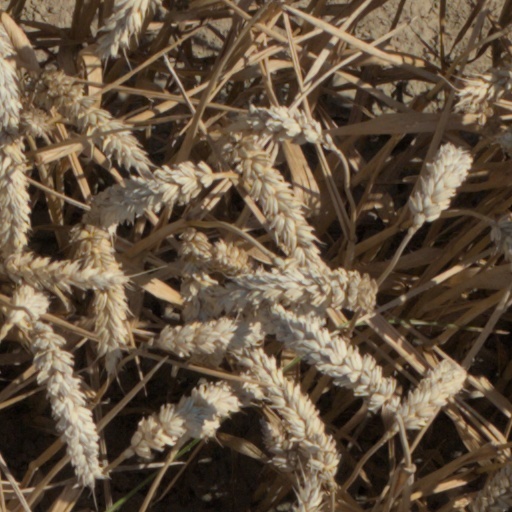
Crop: wheat